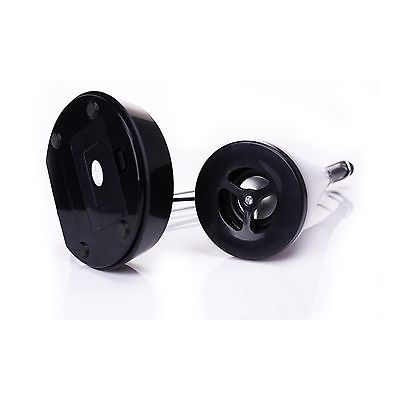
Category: lamp